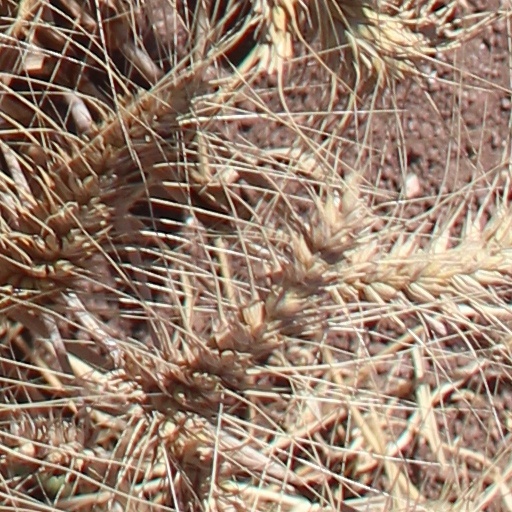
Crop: wheat